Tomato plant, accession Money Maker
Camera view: tilt-top (135 deg); turntable rotation: 60 degrees
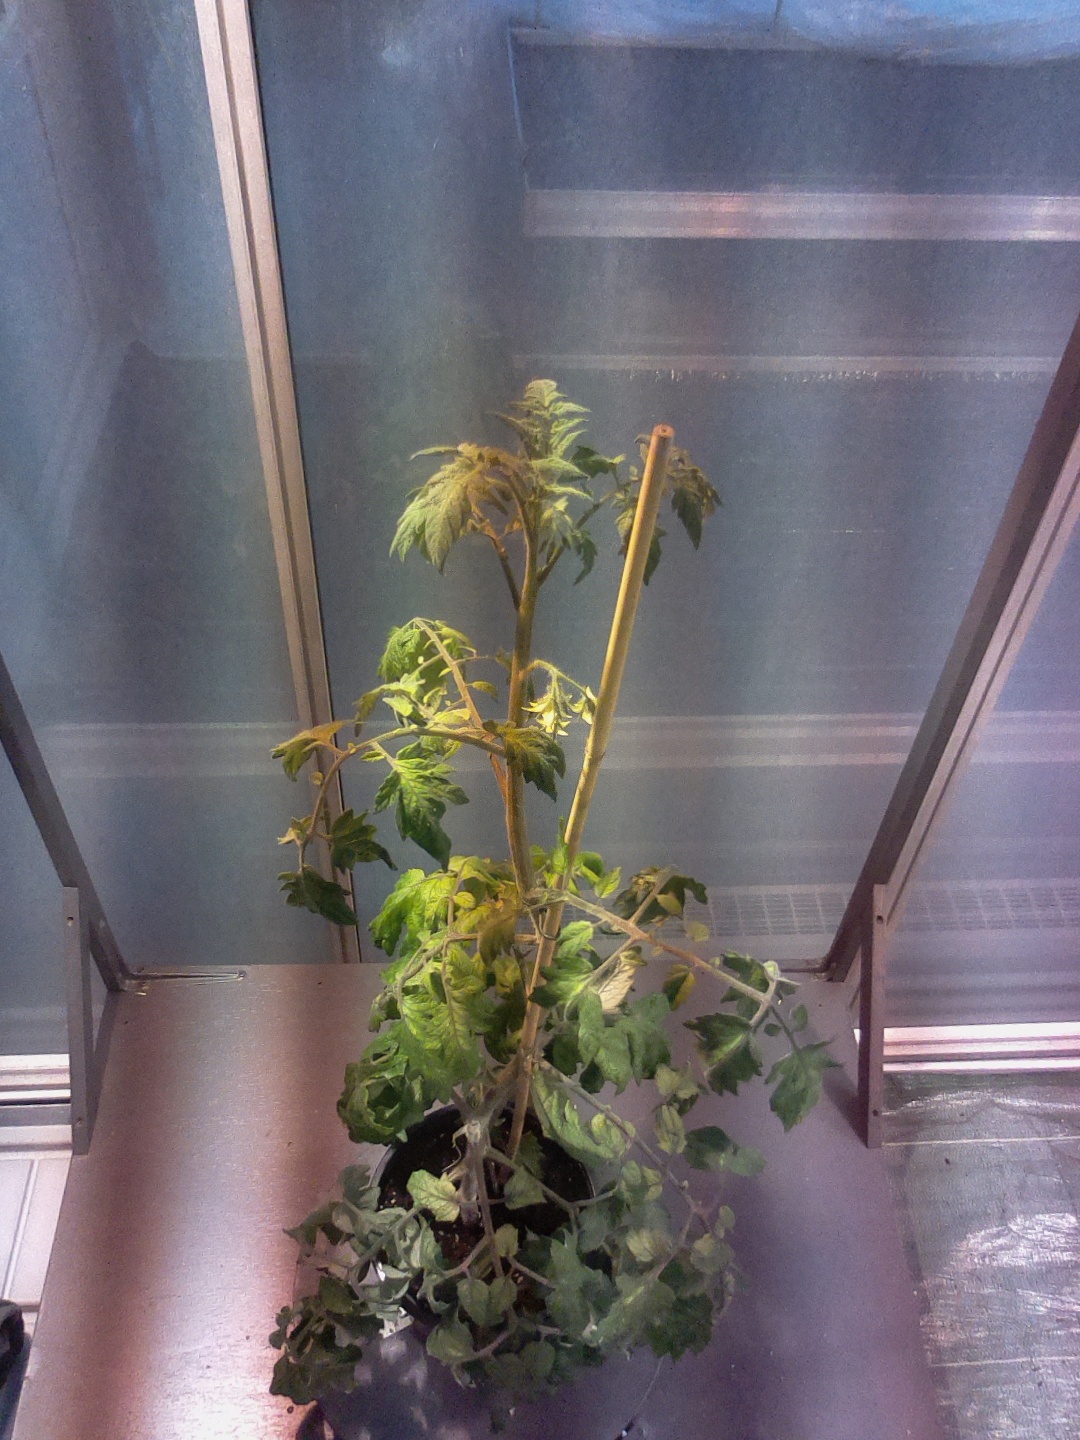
BBCH growth stage 71: 10%-20% of final fruit size